Szczerbiec

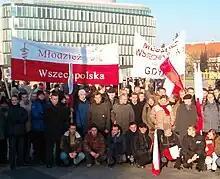
A demonstration of the All-Polish Youth in 2003. The "Mieczyk Chrobrego" symbol is visible on a banner on the left-hand side.

In the interwar period, a simplified image of Szczerbiec wrapped three times in a white-and-red ribbon was adopted as a symbol of Polish nationalist organizations led by Roman Dmowski – the Camp of Great Poland ("Obóz Wielkiej Polski"), the National Party ("Stronnictwo Narodowe"), and the All-Polish Youth ("Młodzież Wszechpolska"). Their members wore it as a badge called "", or "Little Sword of [Boleslaus] the Brave". The symbol was also sewn onto the left sleeve of the sand shirt which was part of the Camp of Great Poland uniform. Among the politicians who wore the badge before World War II were Roman Dmowski, Władysław Grabski, Wojciech Korfanty, Roman Rybarski, and Wojciech Jaruzelski. It was banned in 1938 during the "Sanation" period. During World War II, the badge was used by right-wing anti-Nazi and anti-Soviet military resistance groups, the National Armed Forces ("Narodowe Siły Zbrojne") and the National Military Organization ("Narodowa Organizacja Wojskowa"). After the fall of communism in Poland, the "Mieczyk Chrobrego" symbol was readopted by new or reactivated nationalist and far-right organizations, including League of Polish Families ("Liga Polskich Rodzin"), All-Polish Youth and the Camp of Great Poland. Additionally, "Szczerbiec" is the title of a periodical published since 1991 by a minor radical nationalist party, the National Revival of Poland ("Narodowe Odrodzenie Polski").